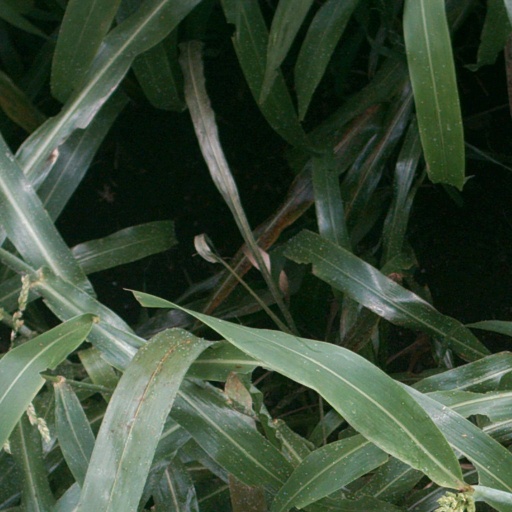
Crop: sorghum